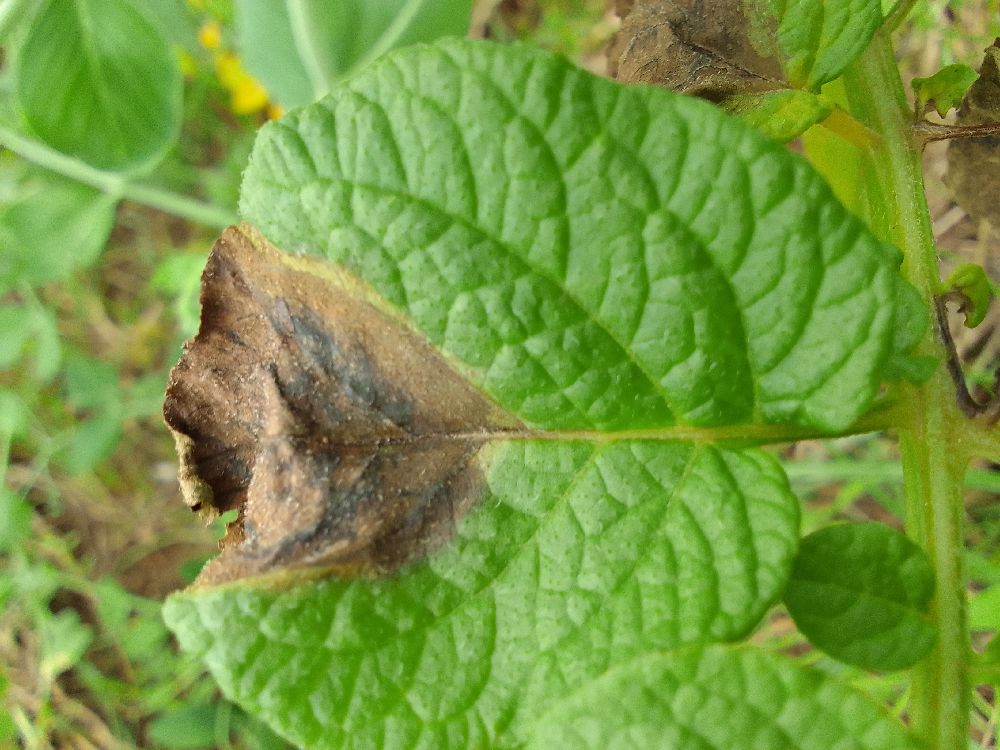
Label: Late blight